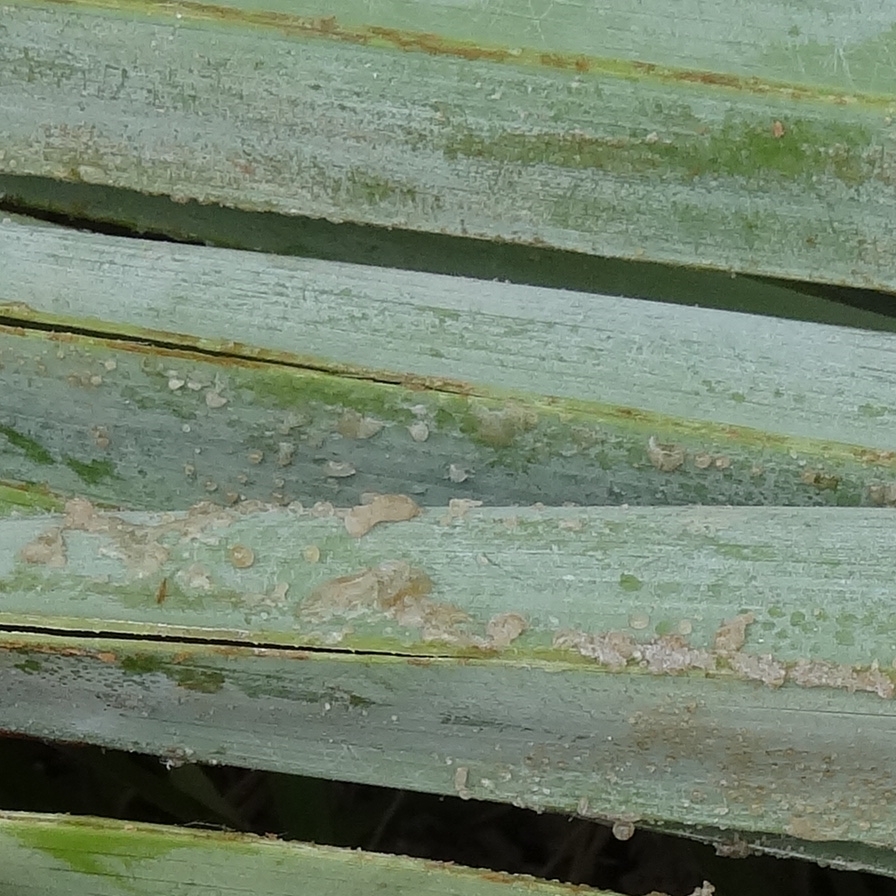
Label: Honey